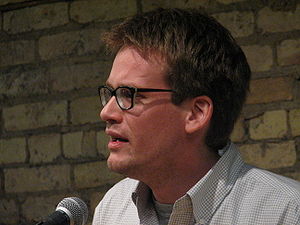
John Green (forfatter)
John Green.
John Michael Green er en amerikansk forfatter og videoblogger.